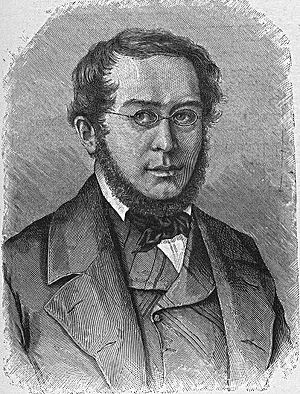
Socialisme
Pierre Joseph Proudhon 1809–1865